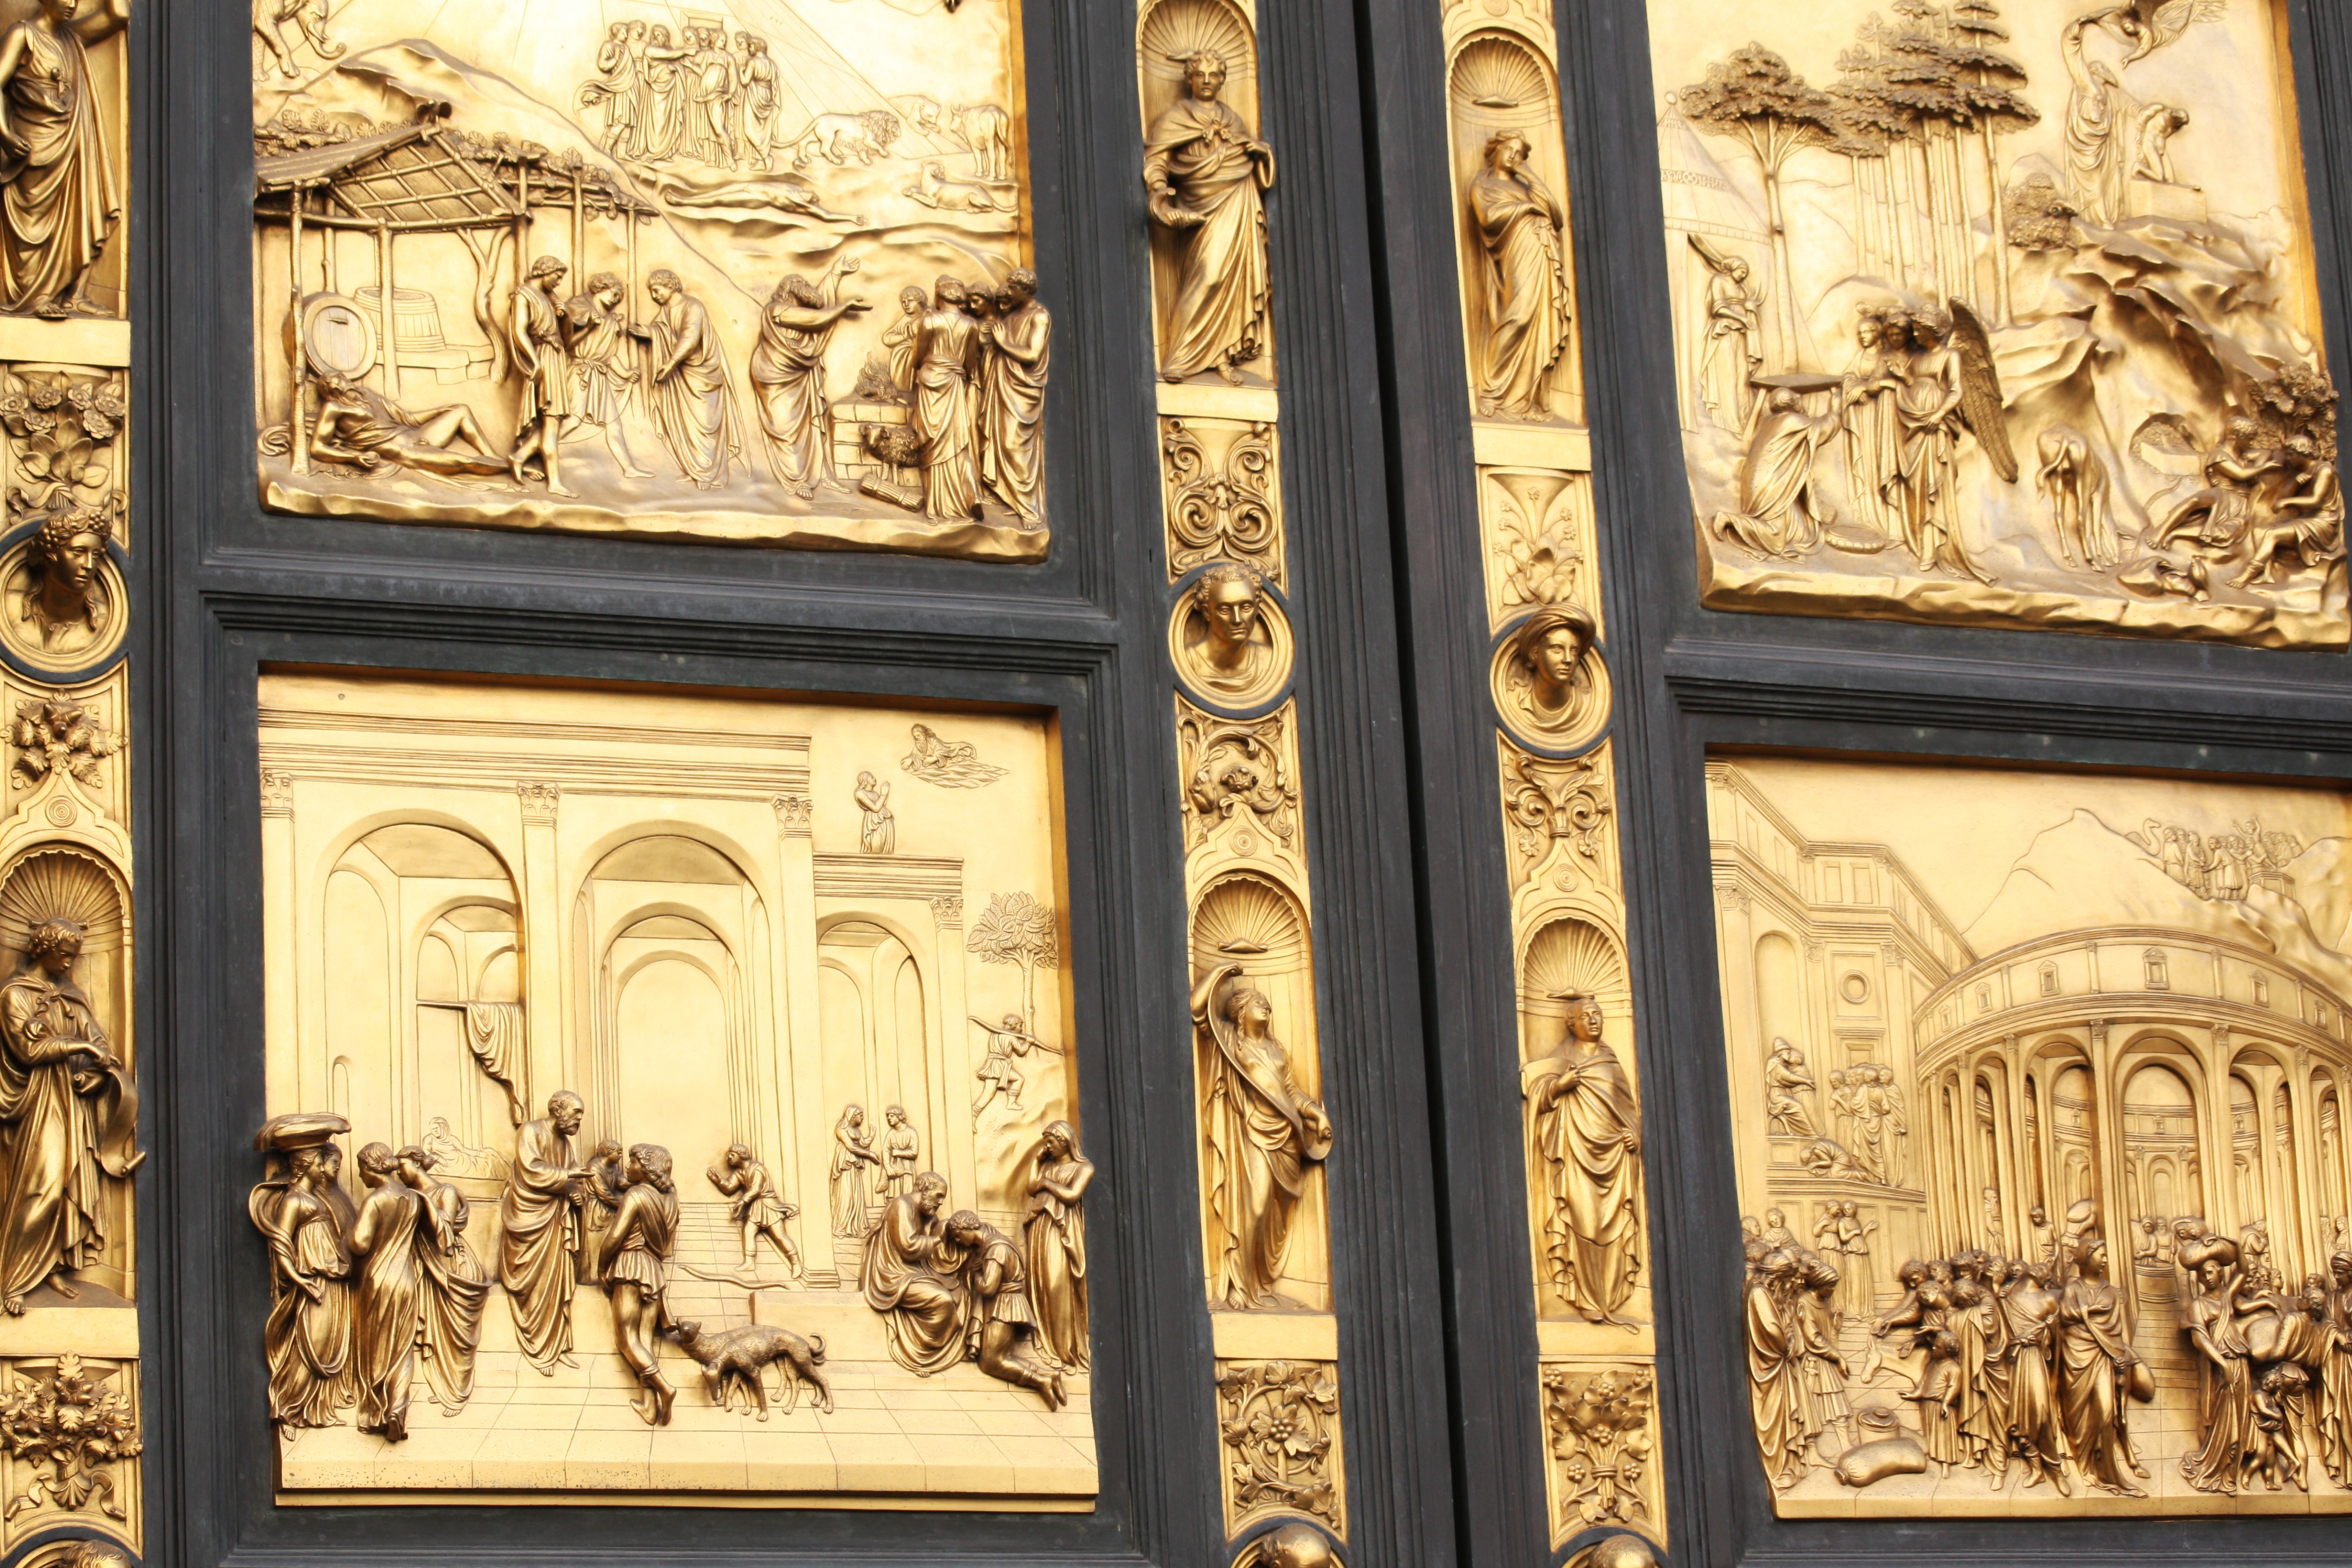
window, palace, arch, italy, facade, cathedral, art, colors, doors, history, tourist attraction, carving, florence, relief, ancient history